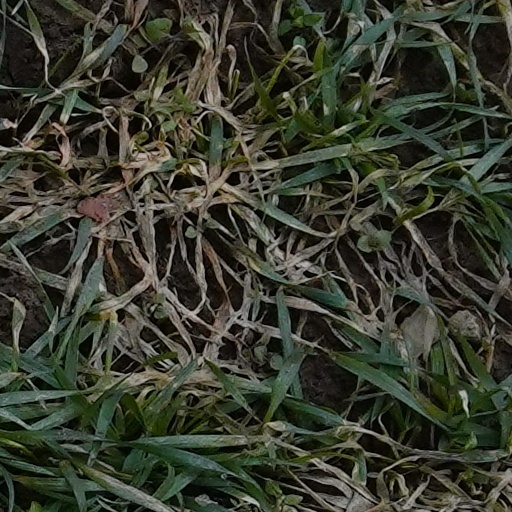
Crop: wheat